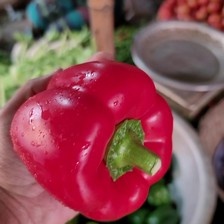
Label: capsicum